Islam in China

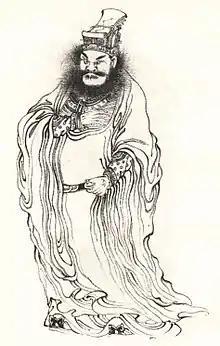
Hu Dahai was a Chinese Muslim general of the Hongwu Emperor

Genghis Khan and his successors forbade Islamic practices like halal butchering, as well as other restrictions. Muslims had to slaughter sheep in secret. Genghis Khan outright called Muslims and Jews "slaves", and demanded that they follow the Mongol method of eating rather than the halal method. Circumcision was also forbidden. Jews were affected by these laws and forbidden by the Mongols to eat Kosher. Towards the end of the Yuan dynasty, corruption and persecution became so severe that Muslim generals joined the Han Chinese in rebelling against the Mongols. The founder of the Ming dynasty, Hongwu Emperor, led Muslim generals like Lan Yu against the Mongols, whom they defeated in combat. Some Muslim communities had a name in Chinese which meant "barracks" or "thanks", which many Hui Muslims claim comes from the gratitude which Chinese people have towards them for their role in defeating the Mongols.